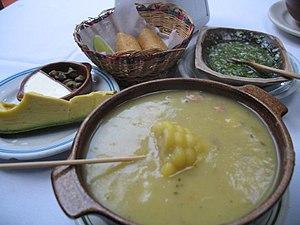
Bogota, anciennement Santa Fe de Bogotá Distrito Capital, est la capitale de la Colombie et également celle du département de Cundinamarca. Elle a été fondée le 6 août 1538 par le conquistador espagnol Gonzalo Jiménez de Quesada. Suivant l’organisation d’un district capital unitaire et décentralisé, Bogota jouit d'une autonomie lui permettant la gestion de ses intérêts dans les limites imposées par la Constitution et la loi. Composée de 20 districts, elle est la métropole incontestée du pays aux points de vue administratif, économique et politique.
L'ajiaco est une soupe de pommes de terre colombienne. C'est également un plat, une sorte de ragoût, que l'on retrouve dans la cuisine cubaine.
De très nombreux mets à base de pommes de terre sont préparés dans les diverses cultures. La pomme de terre, qui est l'un des principaux aliments de base de l'humanité, est largement consommée dans tous les pays du monde, et s'apprête en outre de façons très variées.
La Colombie, en forme longue la république de Colombie est une république constitutionnelle unitaire comprenant 32 départements. Le pays est situé dans le Nord-Ouest de l'Amérique du Sud ; il est bordé à l'ouest par l'océan Pacifique, au nord-ouest par le Panama, au nord par la mer des Caraïbes, au nord-est par le Venezuela, au sud-est par le Brésil, au sud par le Pérou et au sud-ouest par l'Équateur. La Colombie est le 26ᵉ plus grand pays par sa superficie et le 4ᵉ en Amérique du Sud. Avec plus de 49 millions d'habitants, la Colombie est le 28ᵉ pays le plus peuplé du monde et le 2ᵉ de tous les pays de langue espagnole après le Mexique. La Colombie est une moyenne puissance, la 4ᵉ plus grande économie d'Amérique latine, et la 3ᵉ en Amérique du Sud. La production de café, de fleurs, d'émeraudes, de charbon et de pétrole forme le principal secteur de l'économie colombienne.
La cuisine de Colombie est le résultat de la fusion des ingrédients, des pratiques et des traditions culinaires des cultures amérindiennes locales, européennes, africaines et métisses. La diversité de la faune et de la flore en Colombie est à l'origine d'une cuisine variée, essentiellement créole. Les ingrédients et les méthodes de préparation des plats colombiens varient en fonction des régions. Parmi les ingrédients les plus courants, on trouve des céréales comme le riz et le maïs, des tubercules comme la pomme de terre ou le manioc, des légumineuses variées, des viandes comme le bœuf, le poulet, le porc, la chèvre, une variété particulière de cochon d'Inde appelée cuy ainsi que d'autres animaux sauvages et des fruits de mer. La variété de fruits tropicaux est aussi importante avec notamment de la mangue, de la banane, de la papaye, de la goyave, de la narangille et du fruit de la passion.